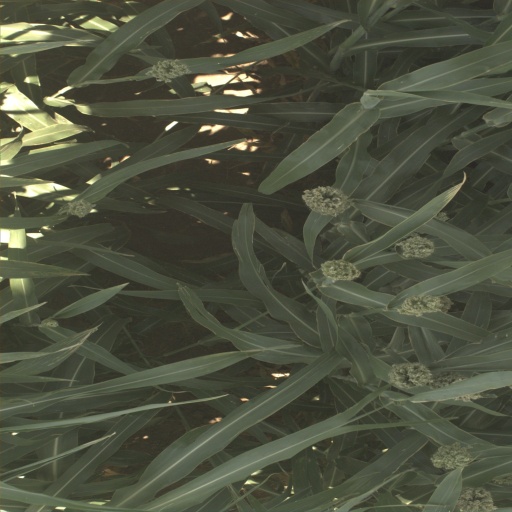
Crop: sorghum